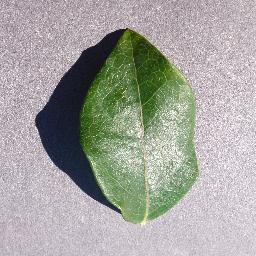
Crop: blueberry
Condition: healthy